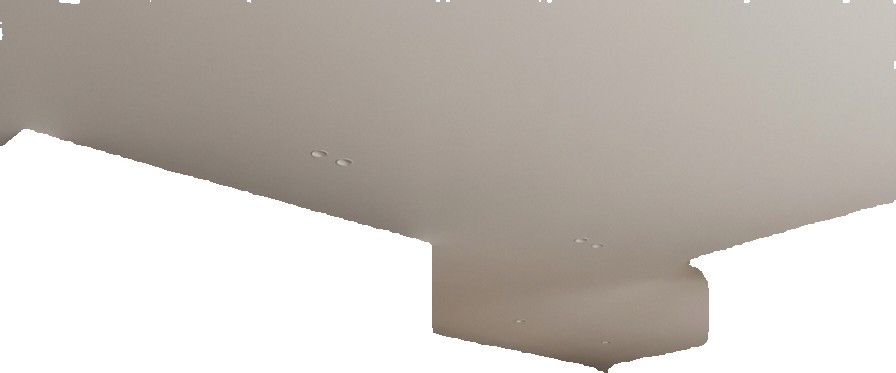
Surface category: ceiling